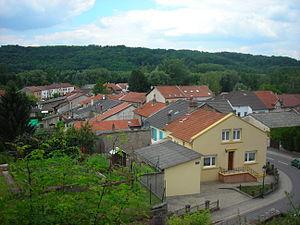
Village de Falck (France) depuis l'église St. Brice
Falck est une commune française située dans le département de la Moselle et le bassin de vie de la Moselle-Est, en région Grand Est.